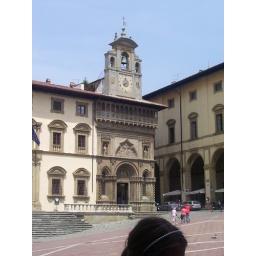
The really cool clock tower in the square